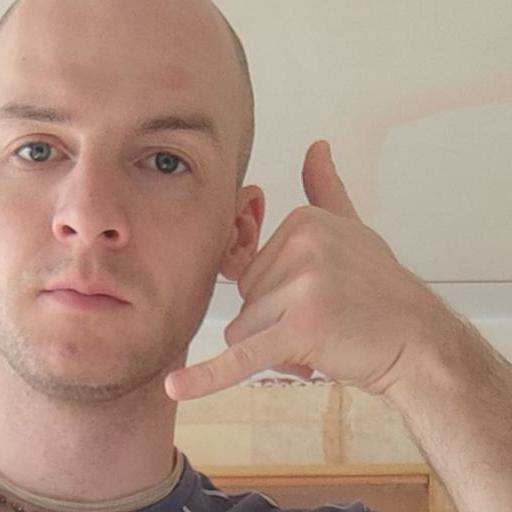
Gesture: call